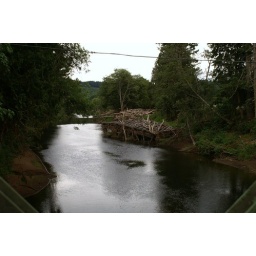
upsidedown bridge in the Chehalis river